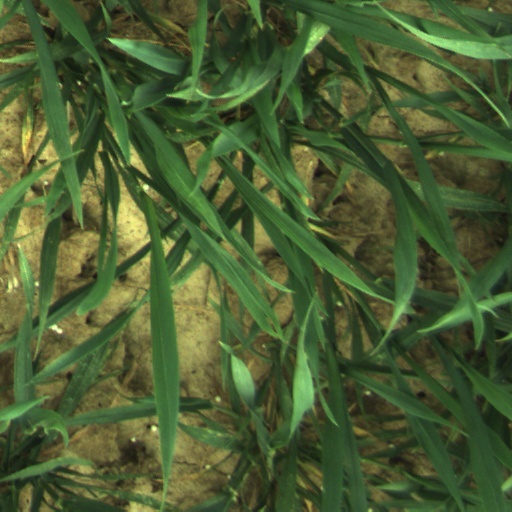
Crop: wheat